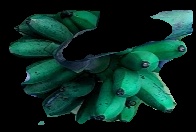
Variety: rasbale
Grade: grade3